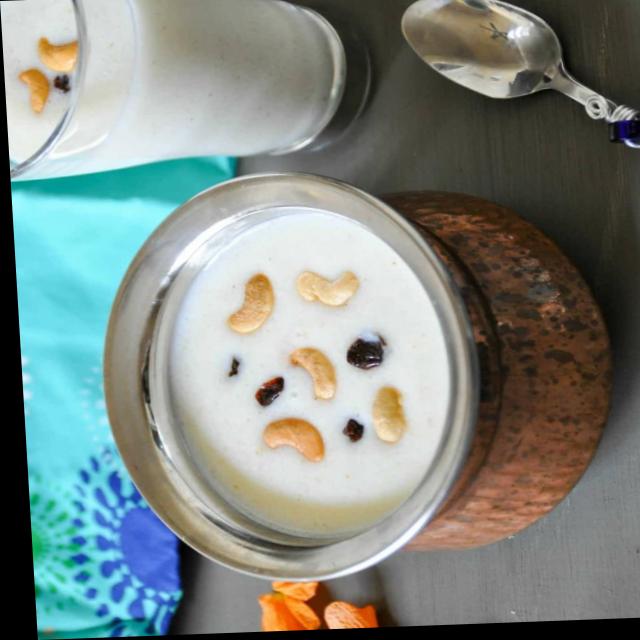
Dish: kheer